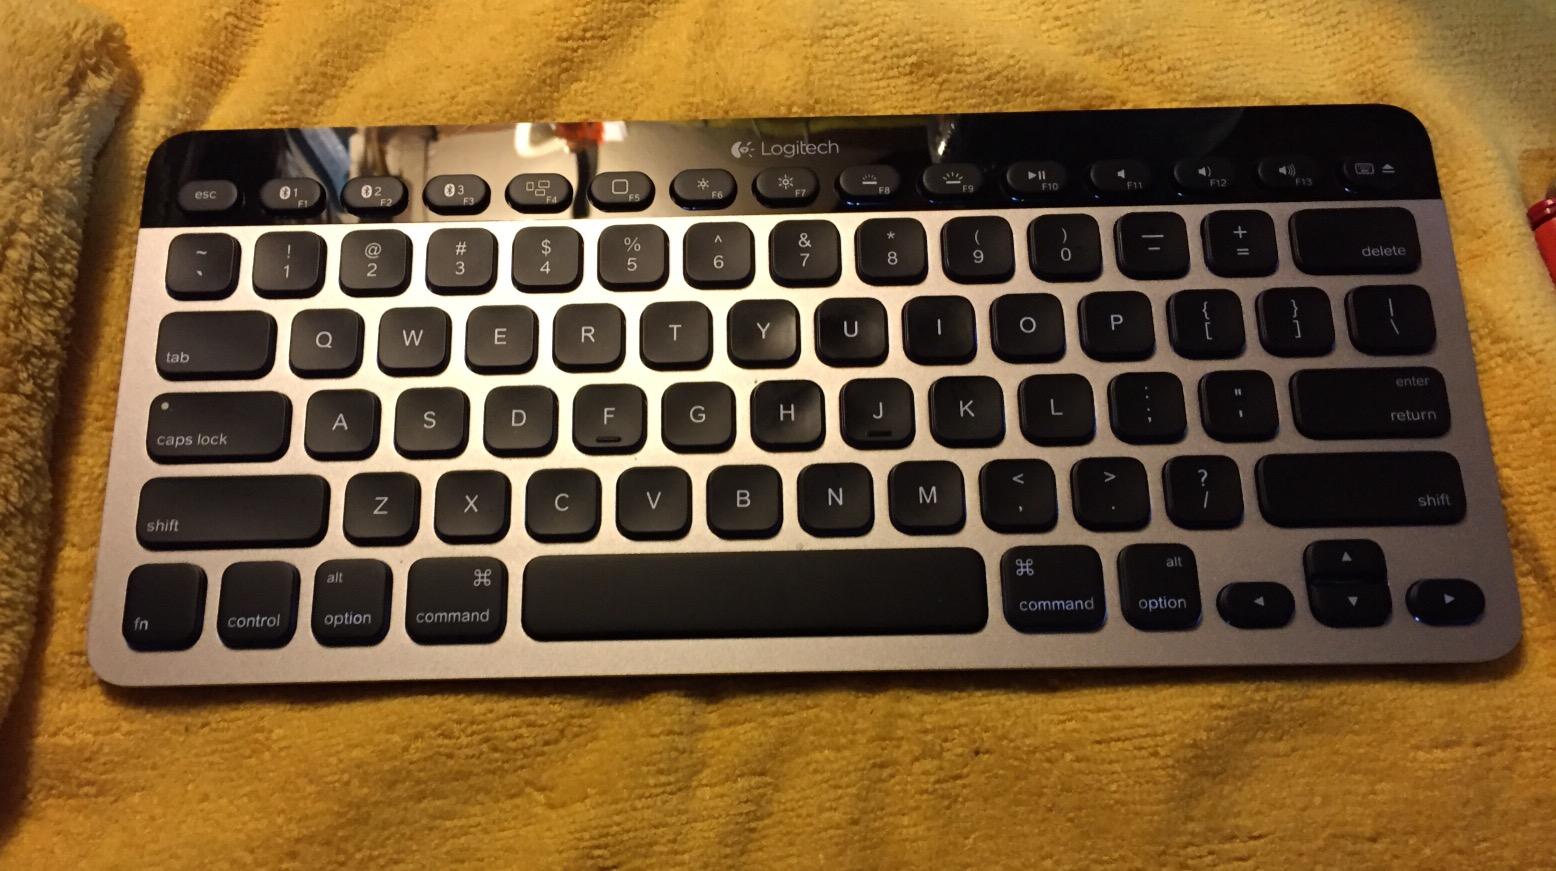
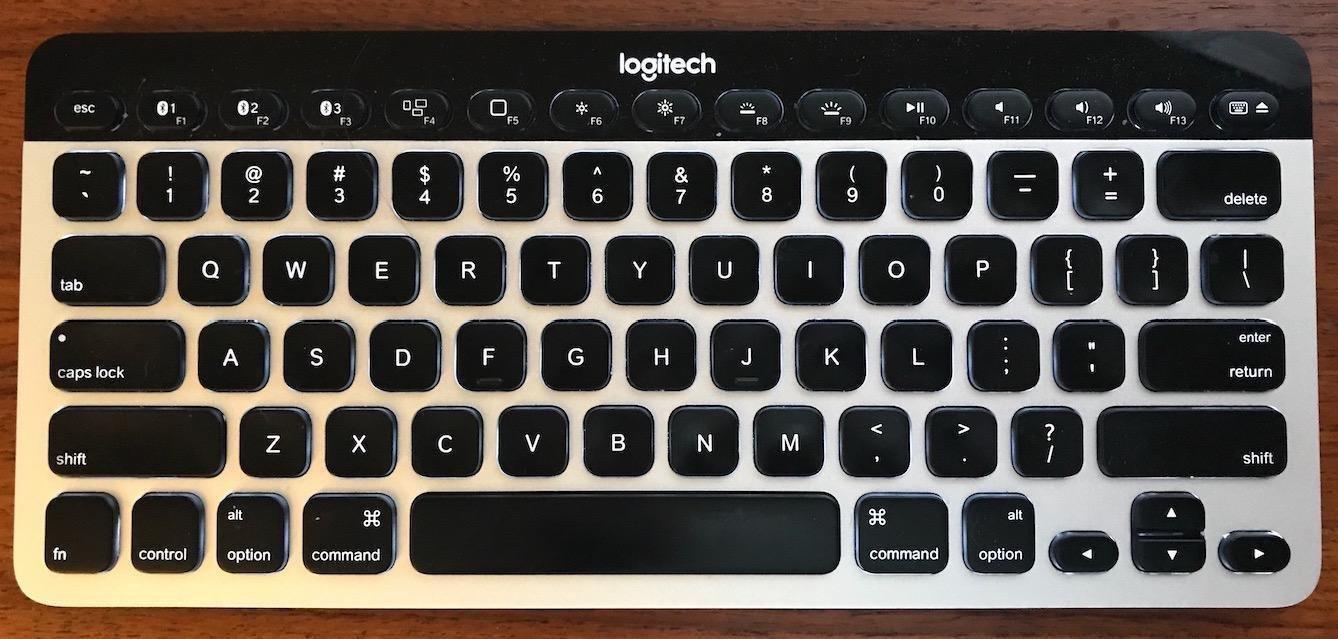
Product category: keyboard
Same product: yes